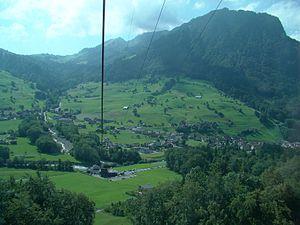
Dallenwil est une commune suisse du canton de Nidwald.